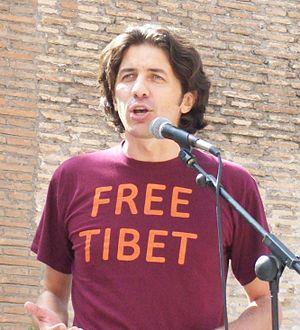
Marco Cappato est un homme politique italien, membre des Radicaux italiens, appartenant au bureau national du parti et ancien député au Parlement européen où il était inscrit au groupe ADLE.